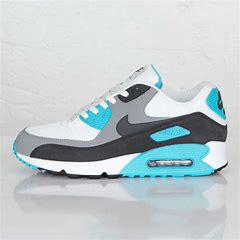
Brand: Nike
Model: Air Max 90 Essential